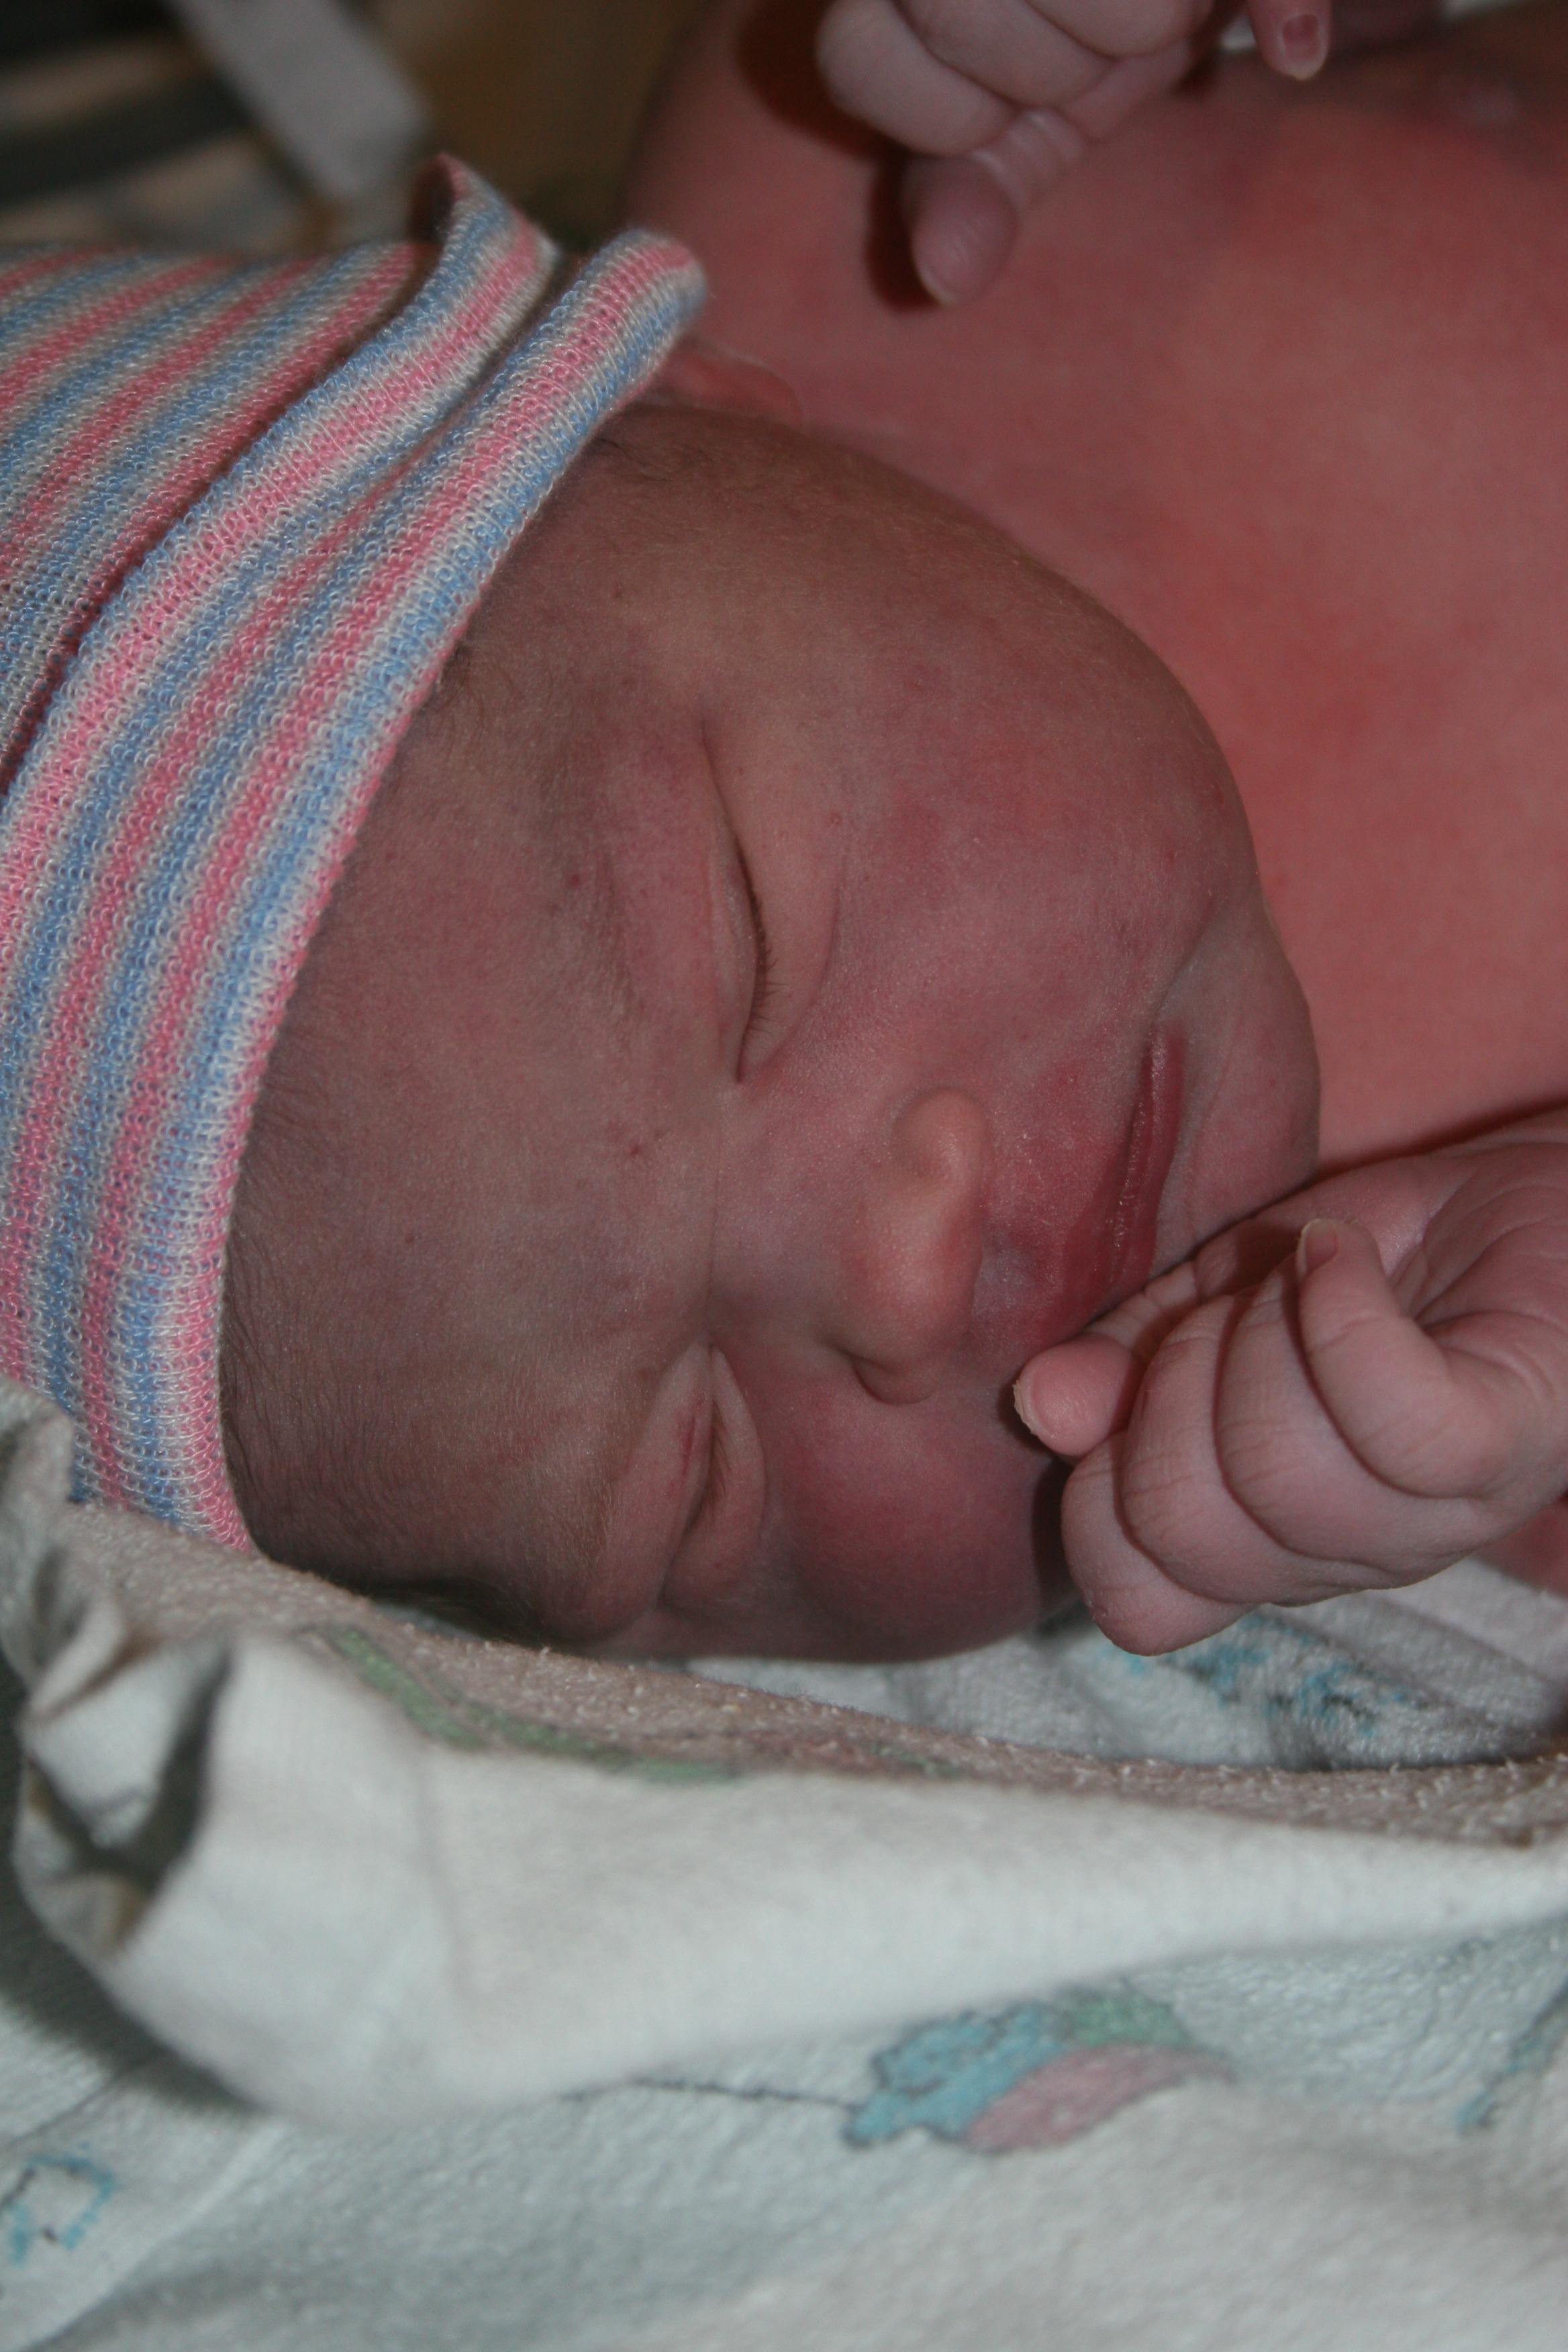
hand, person, sleeping, child, baby, muscle, mouth, nap, face, sleep, infant, newborn, skin, daddy, birth, childbirth, human positions, human action